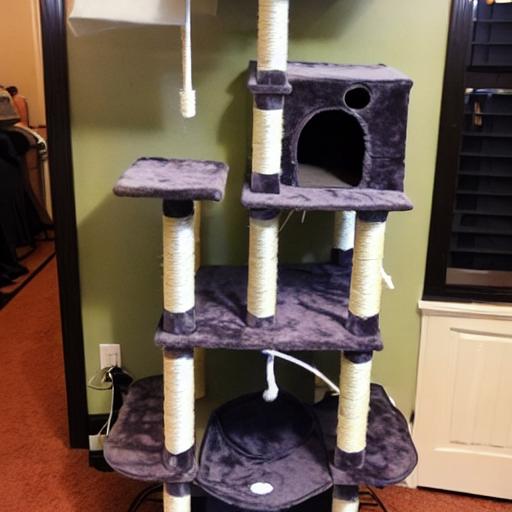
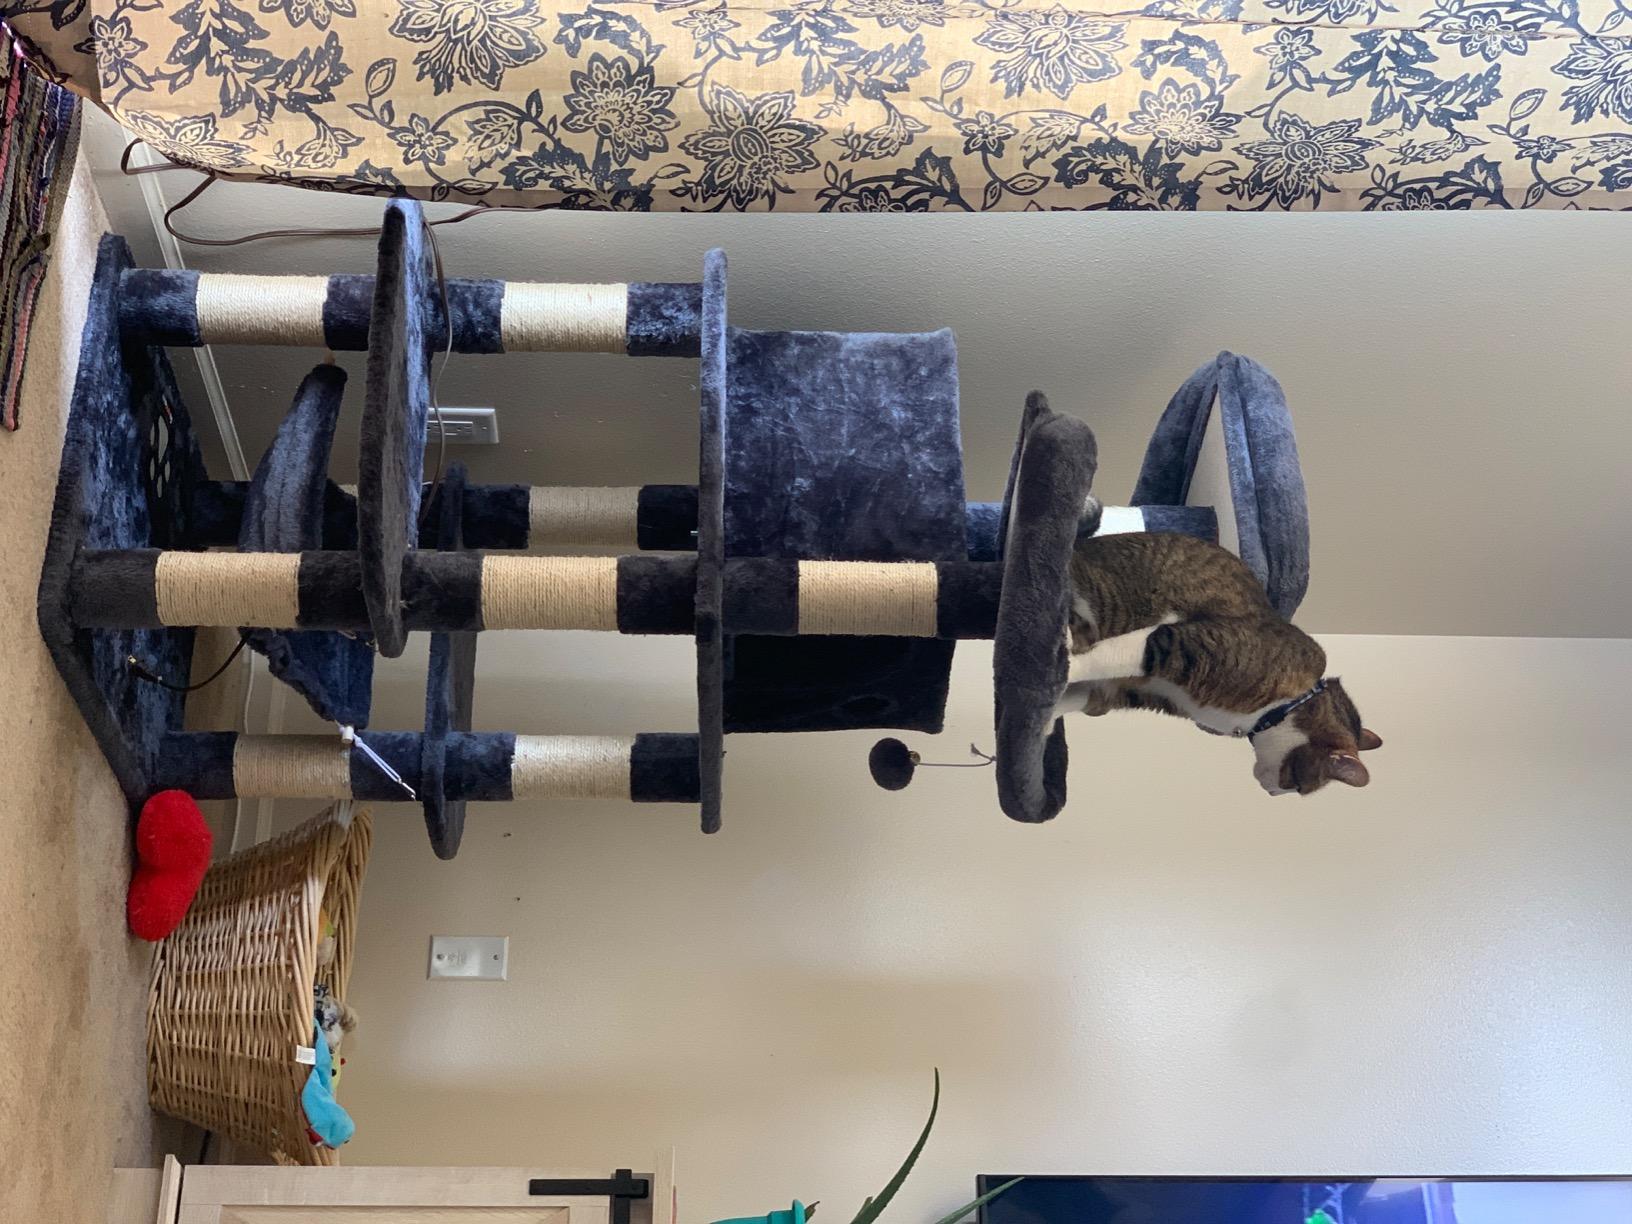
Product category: items_cat tree
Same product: no